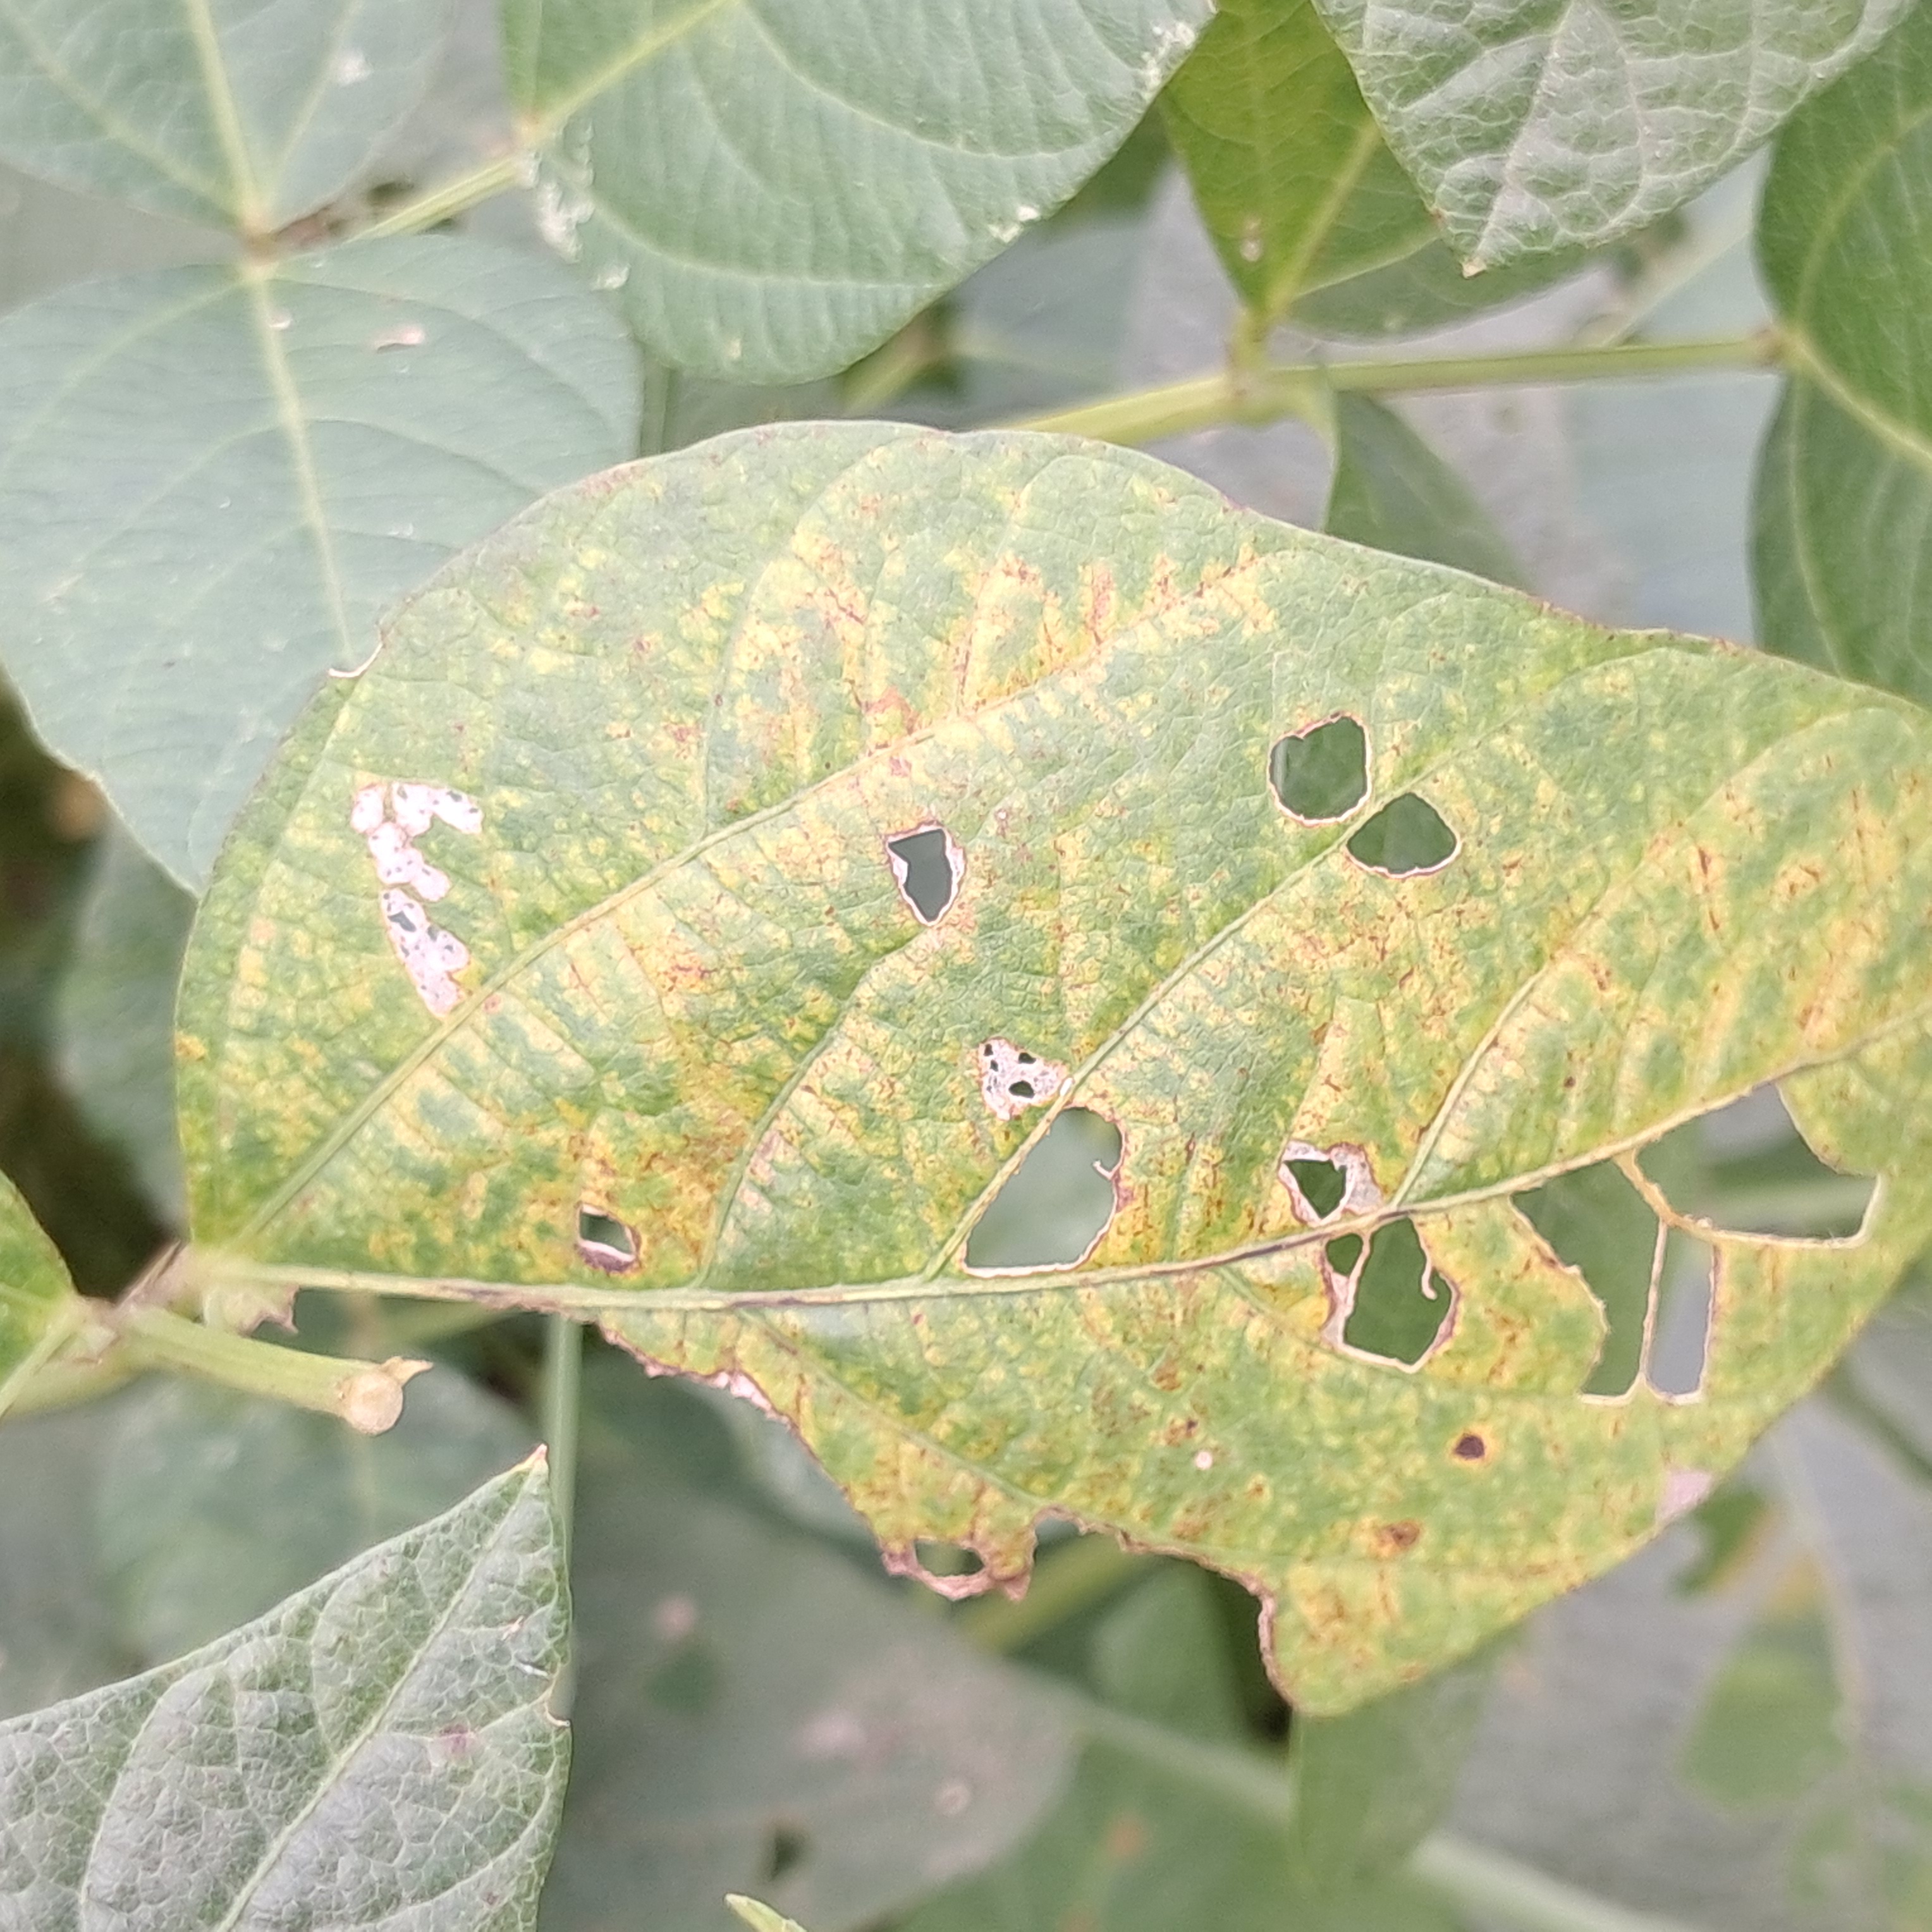
Label: Caterpillar_Semilooper_Pest